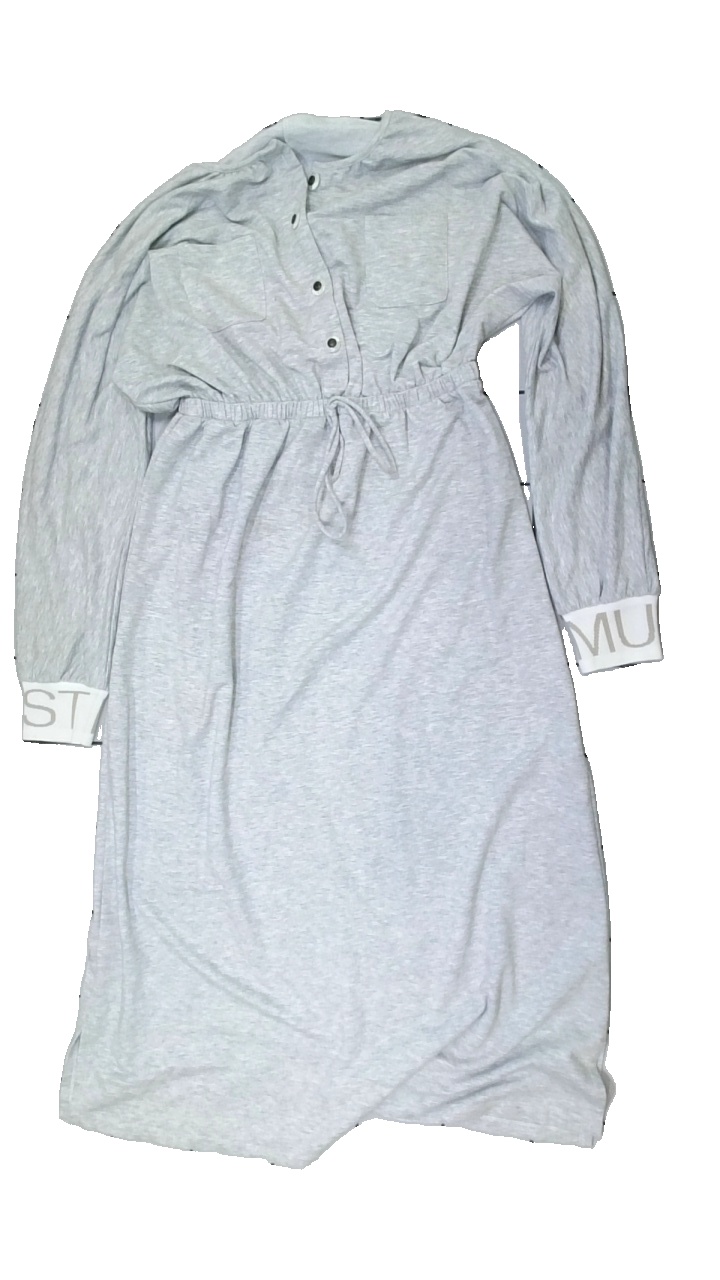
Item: Dress (Ladies)
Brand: Must
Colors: Grey
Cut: Regular
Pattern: Logo print
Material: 60% poly 40% cotton
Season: All
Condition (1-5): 3
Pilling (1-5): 5
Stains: Major
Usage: Export
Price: <50